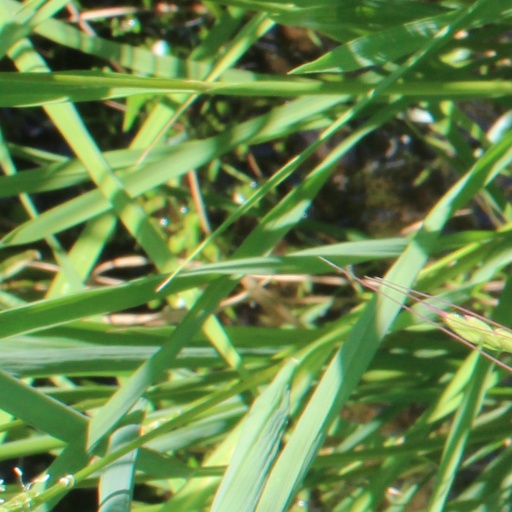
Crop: rice